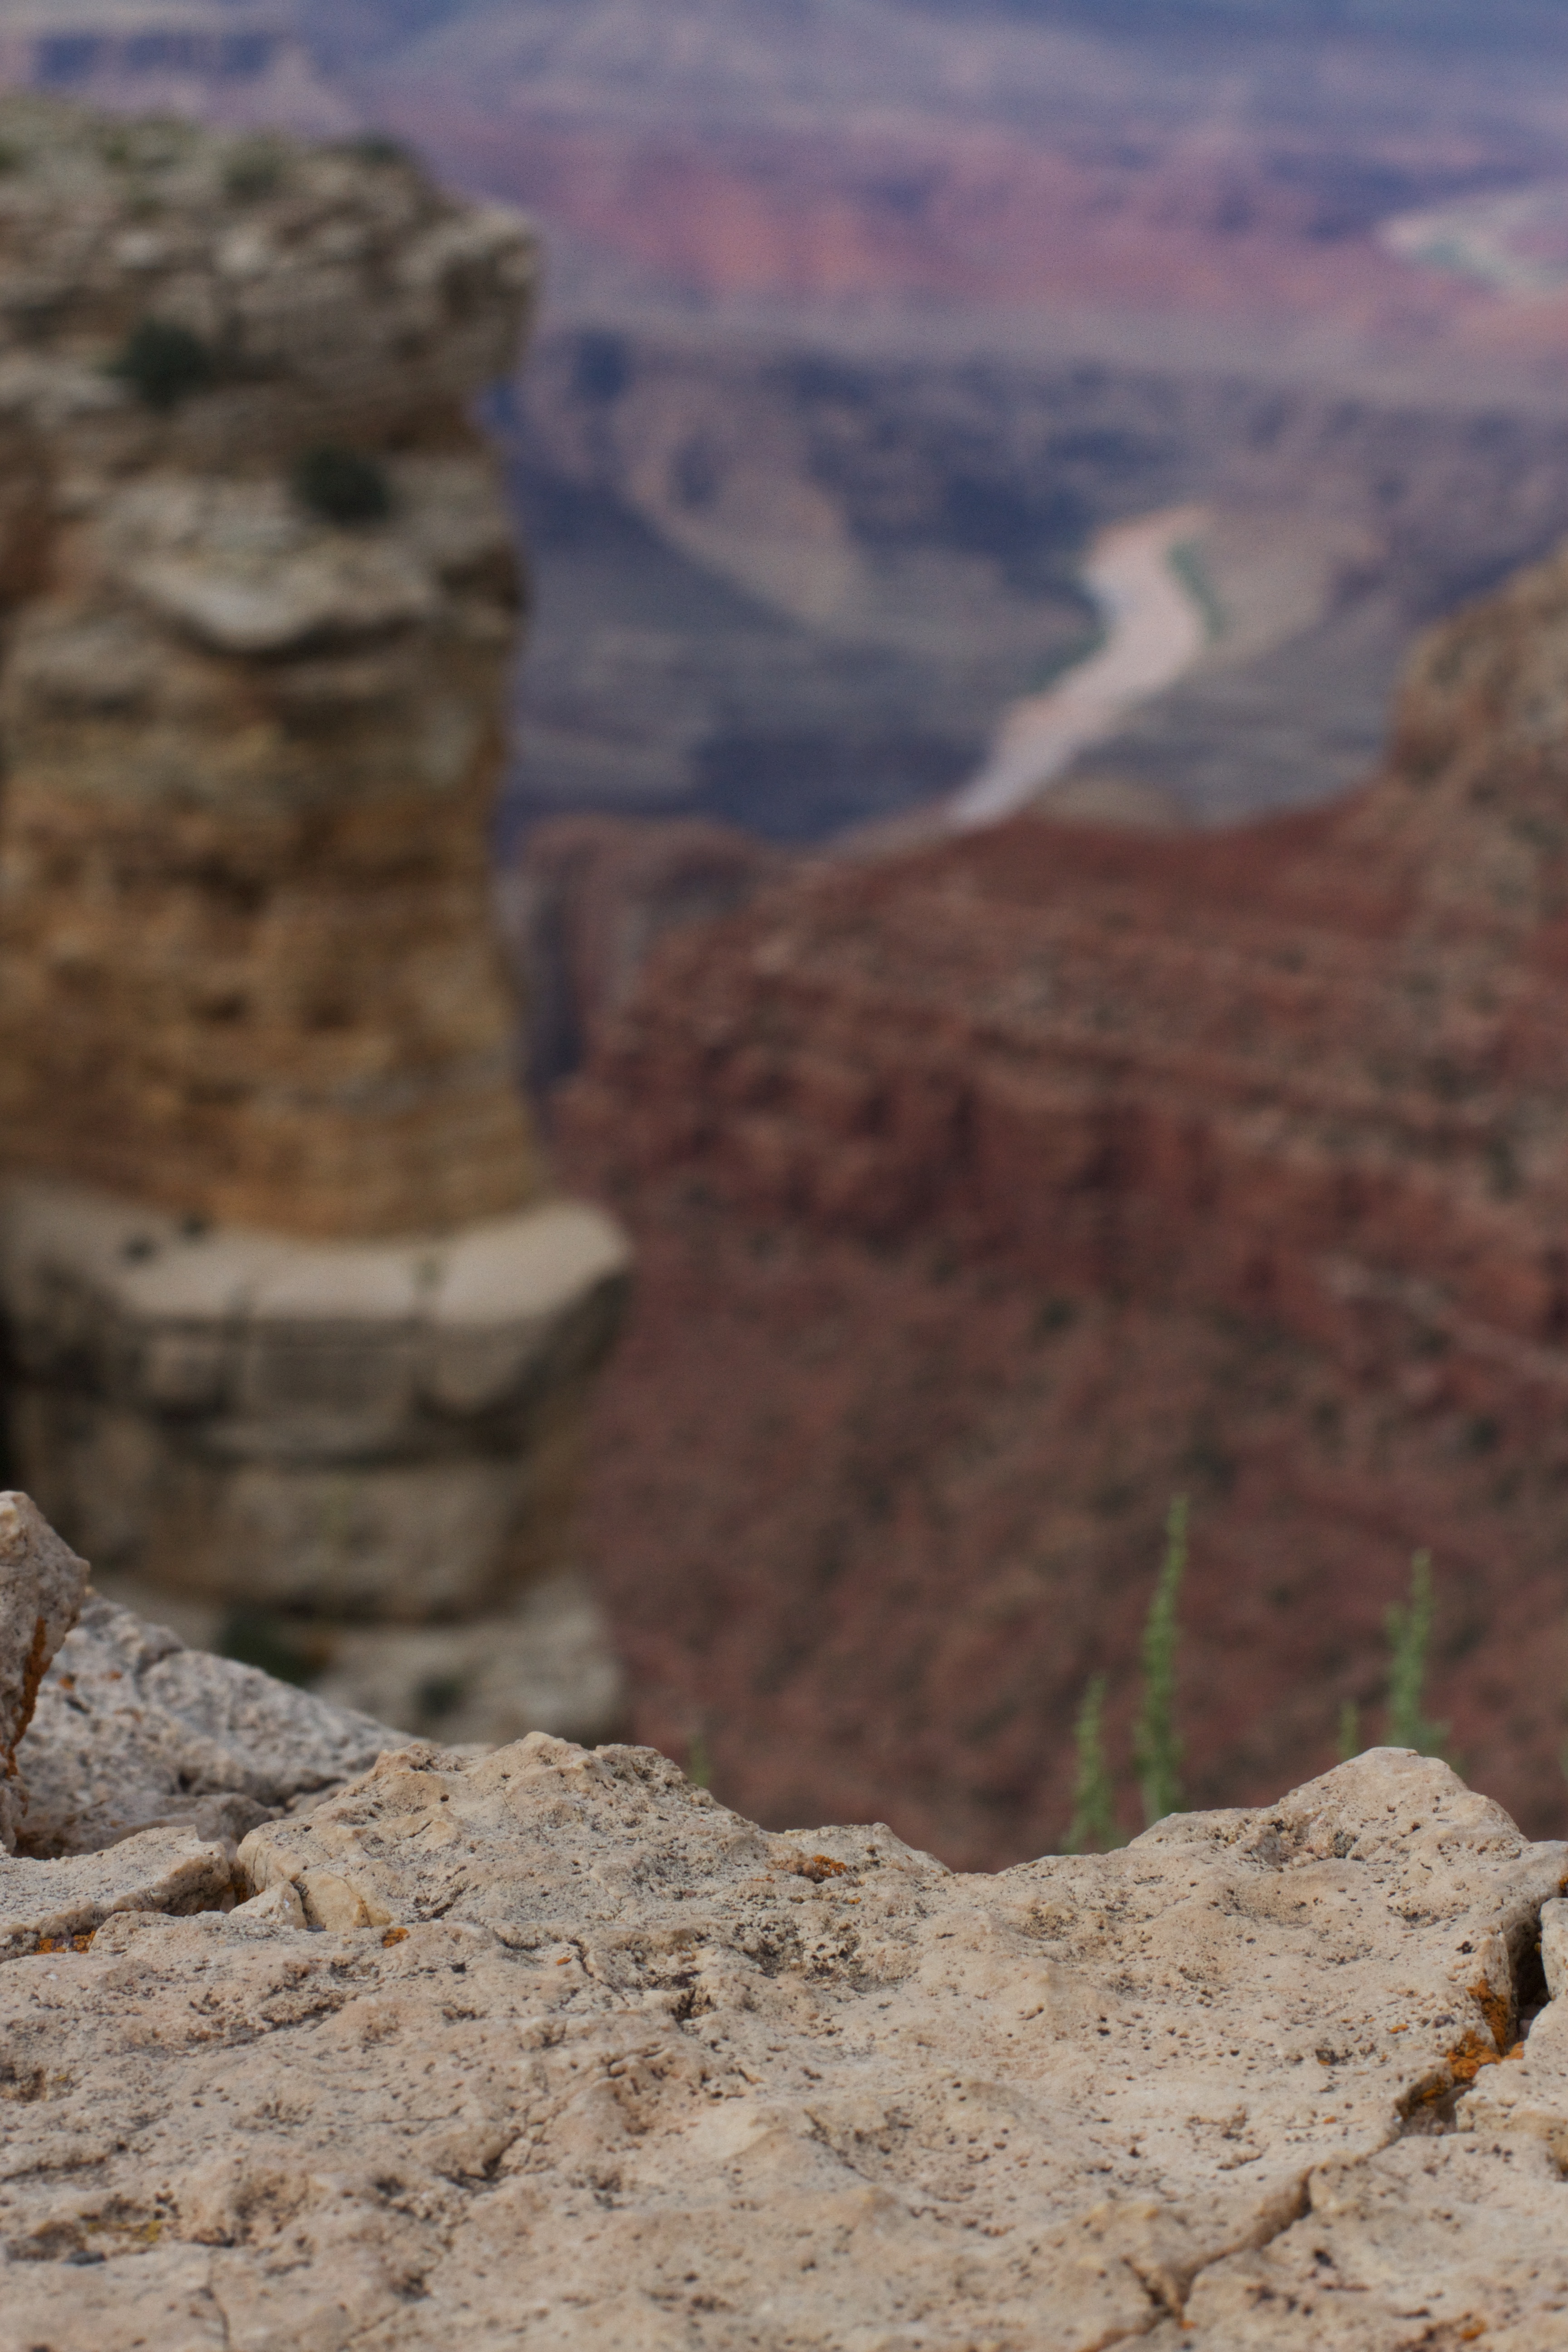
landscape, rock, wilderness, mountain, valley, formation, cliff, canyon, terrain, material, geology, badlands, plateau, wadi, landform, geographical feature, mountainous landforms